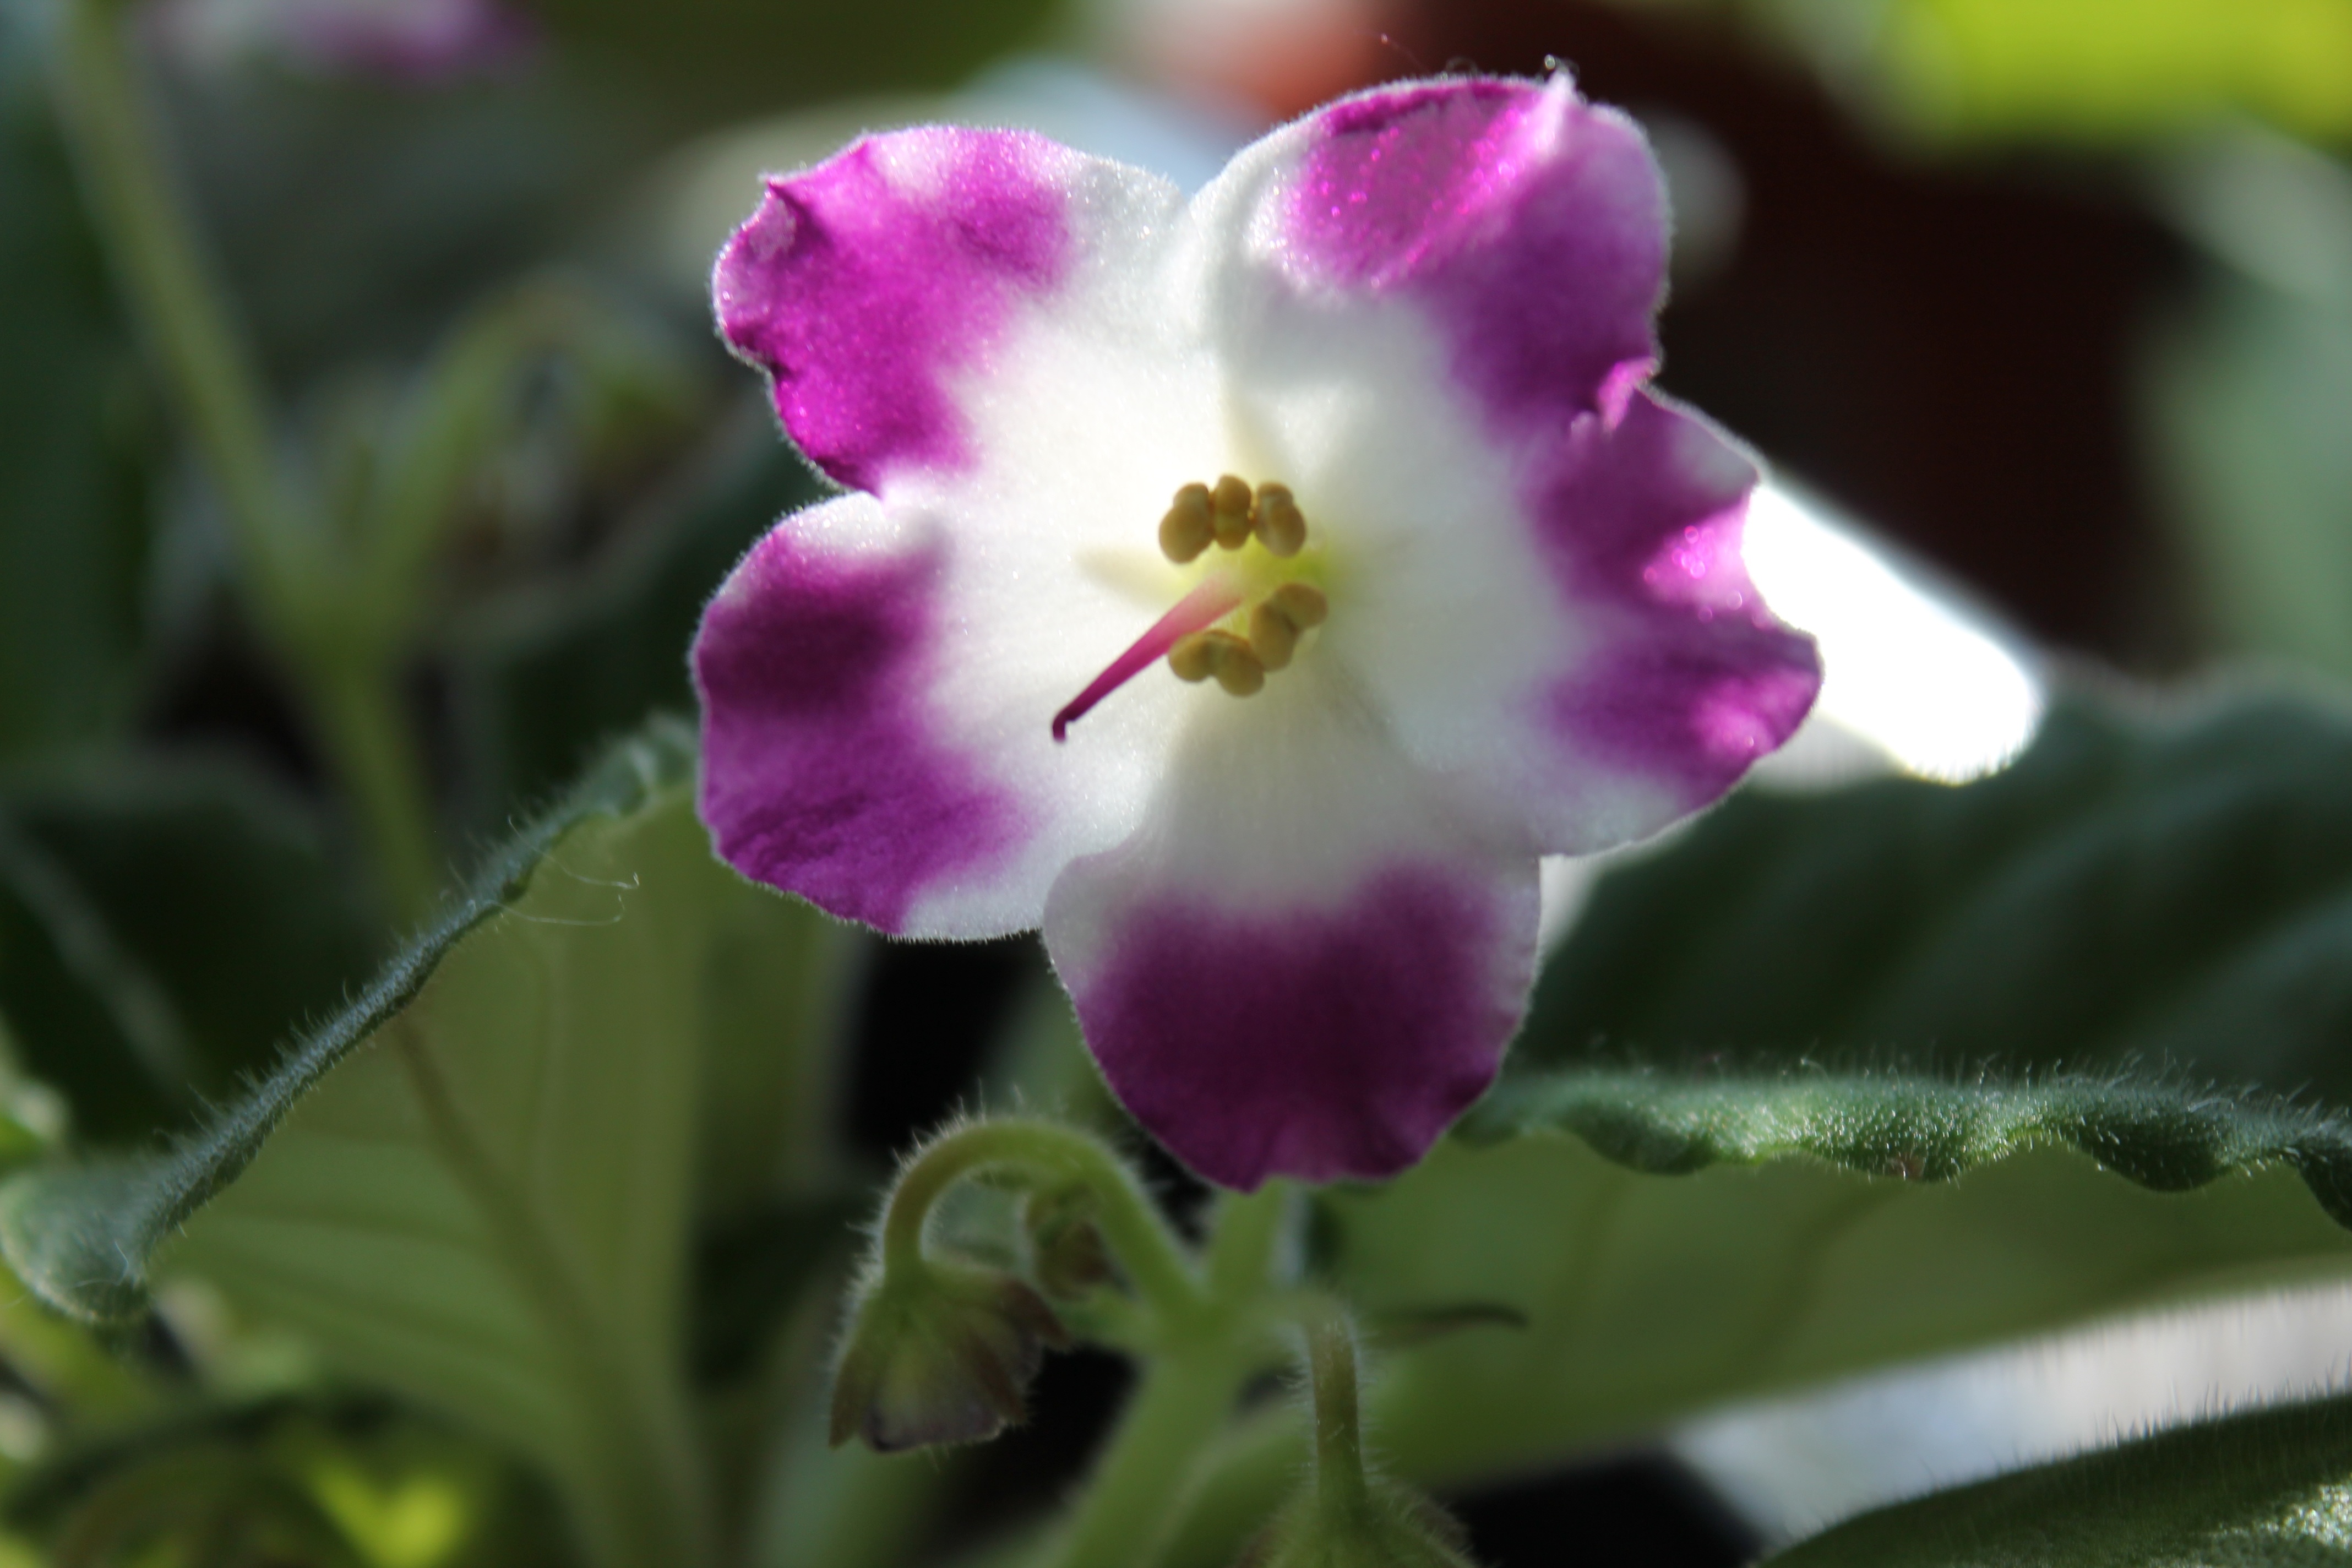
blossom, plant, flower, purple, petal, floral, botany, flora, wildflower, flowers, violet, delicate, viola, macro photography, flowering plant, land plant, violet family, dayflower family